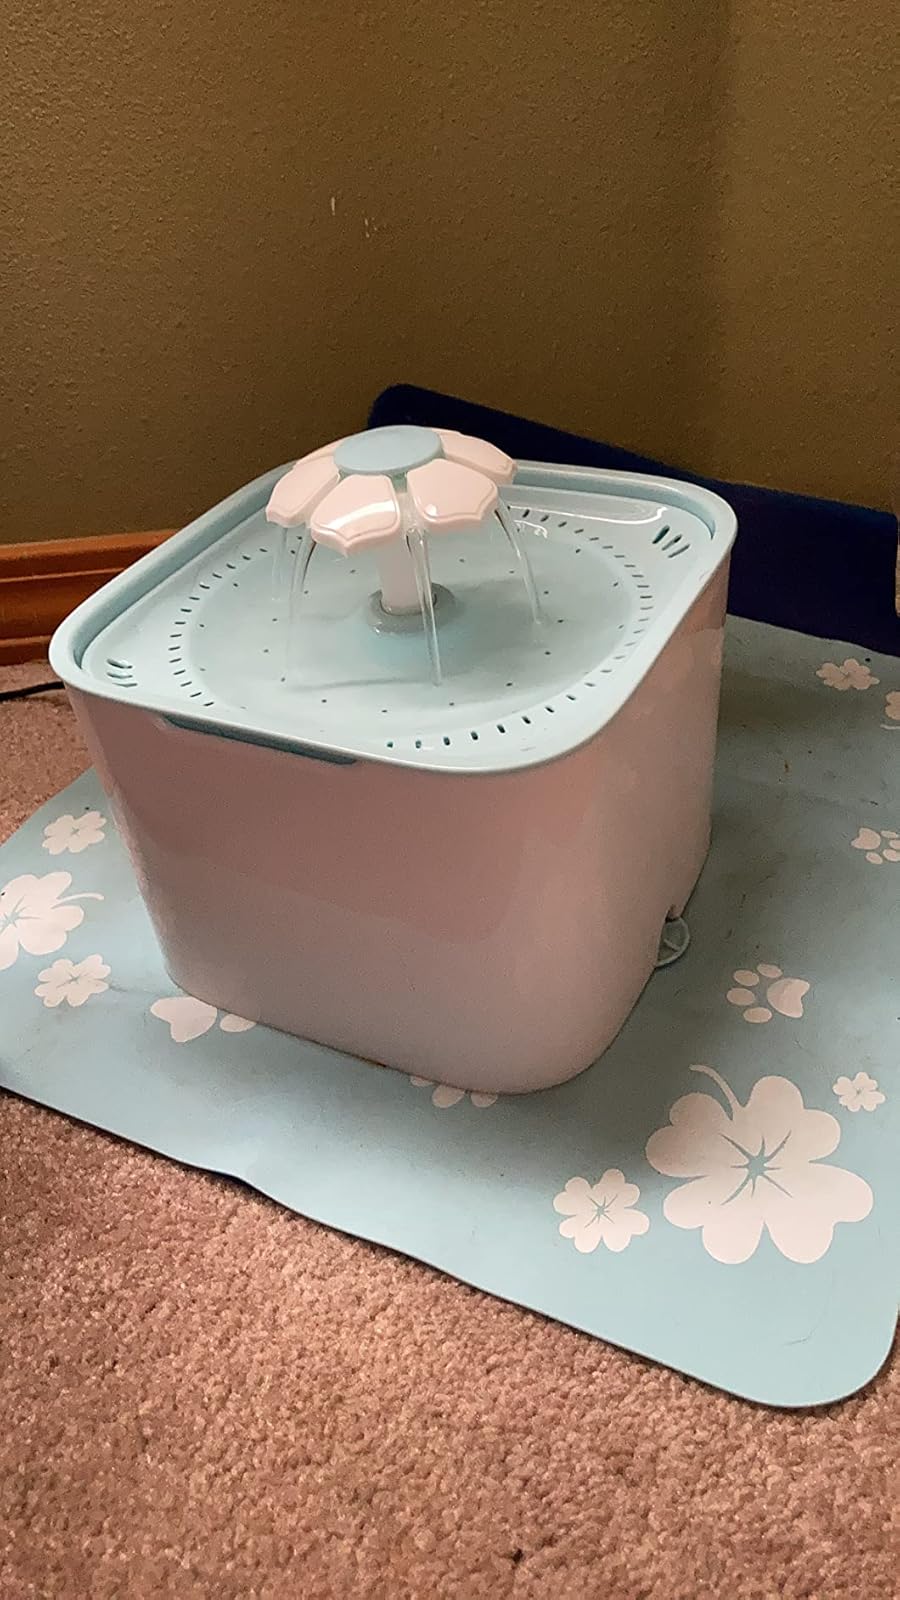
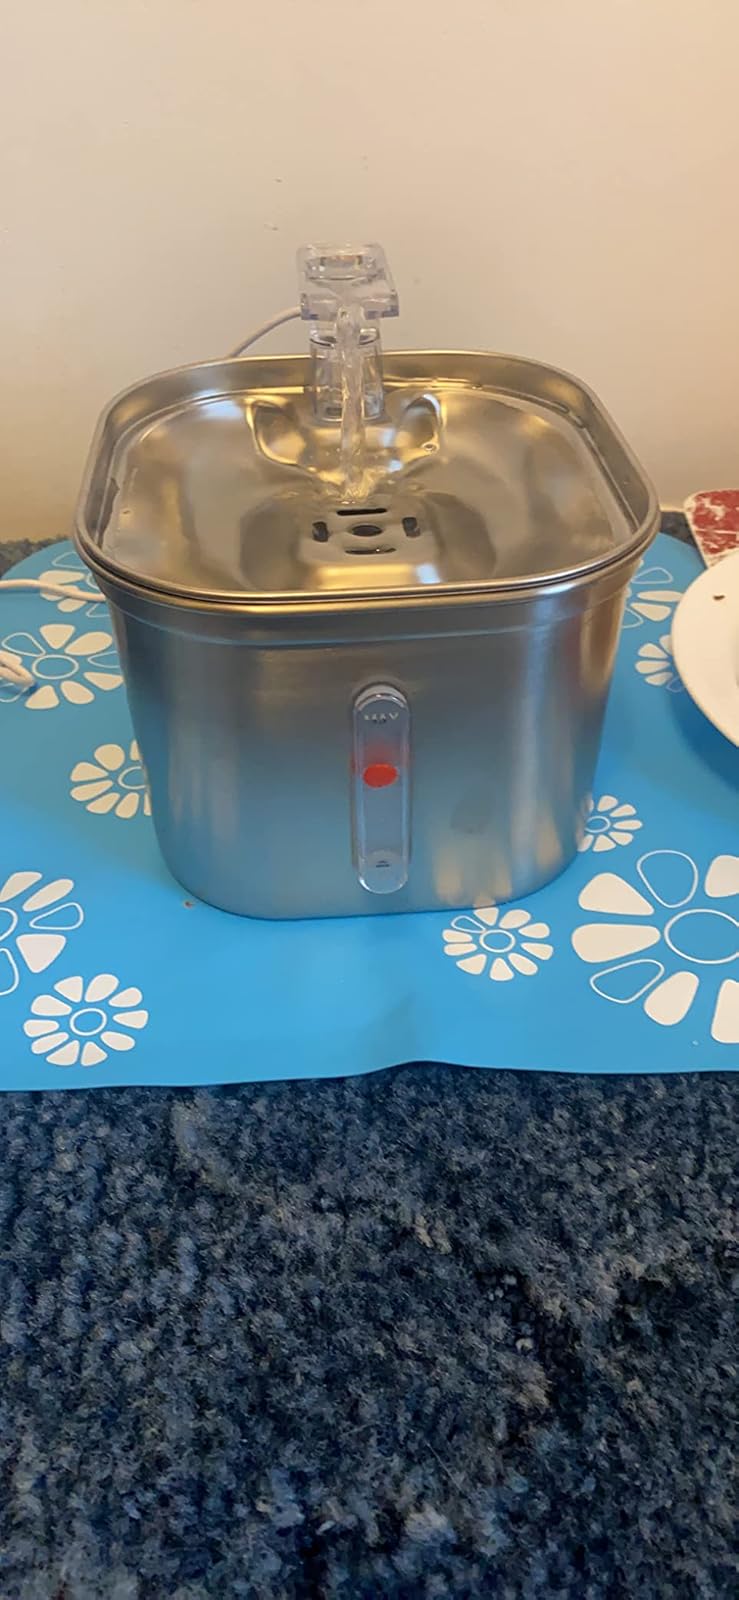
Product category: items_bowl
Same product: no